Thornhill Secondary School

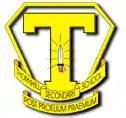

Thornhill Secondary School (TSS) is a secondary school in Thornhill, Ontario, Canada. Founded in 1955, the school is administered by the York Region District School Board system.